Mukaihara Station

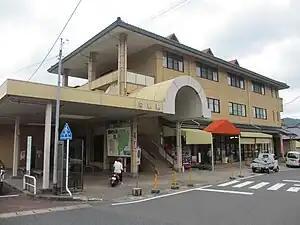
Mukaihara Station, September 2013

is a passenger railway station located in the city of Akitakata, Hiroshima Prefecture, Japan. It is operated by the West Japan Railway Company (JR West).